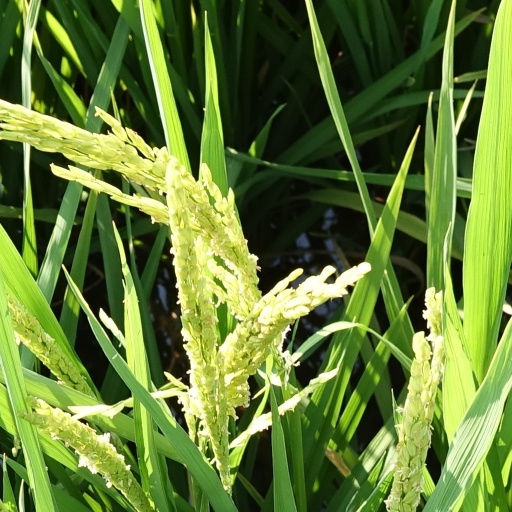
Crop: rice